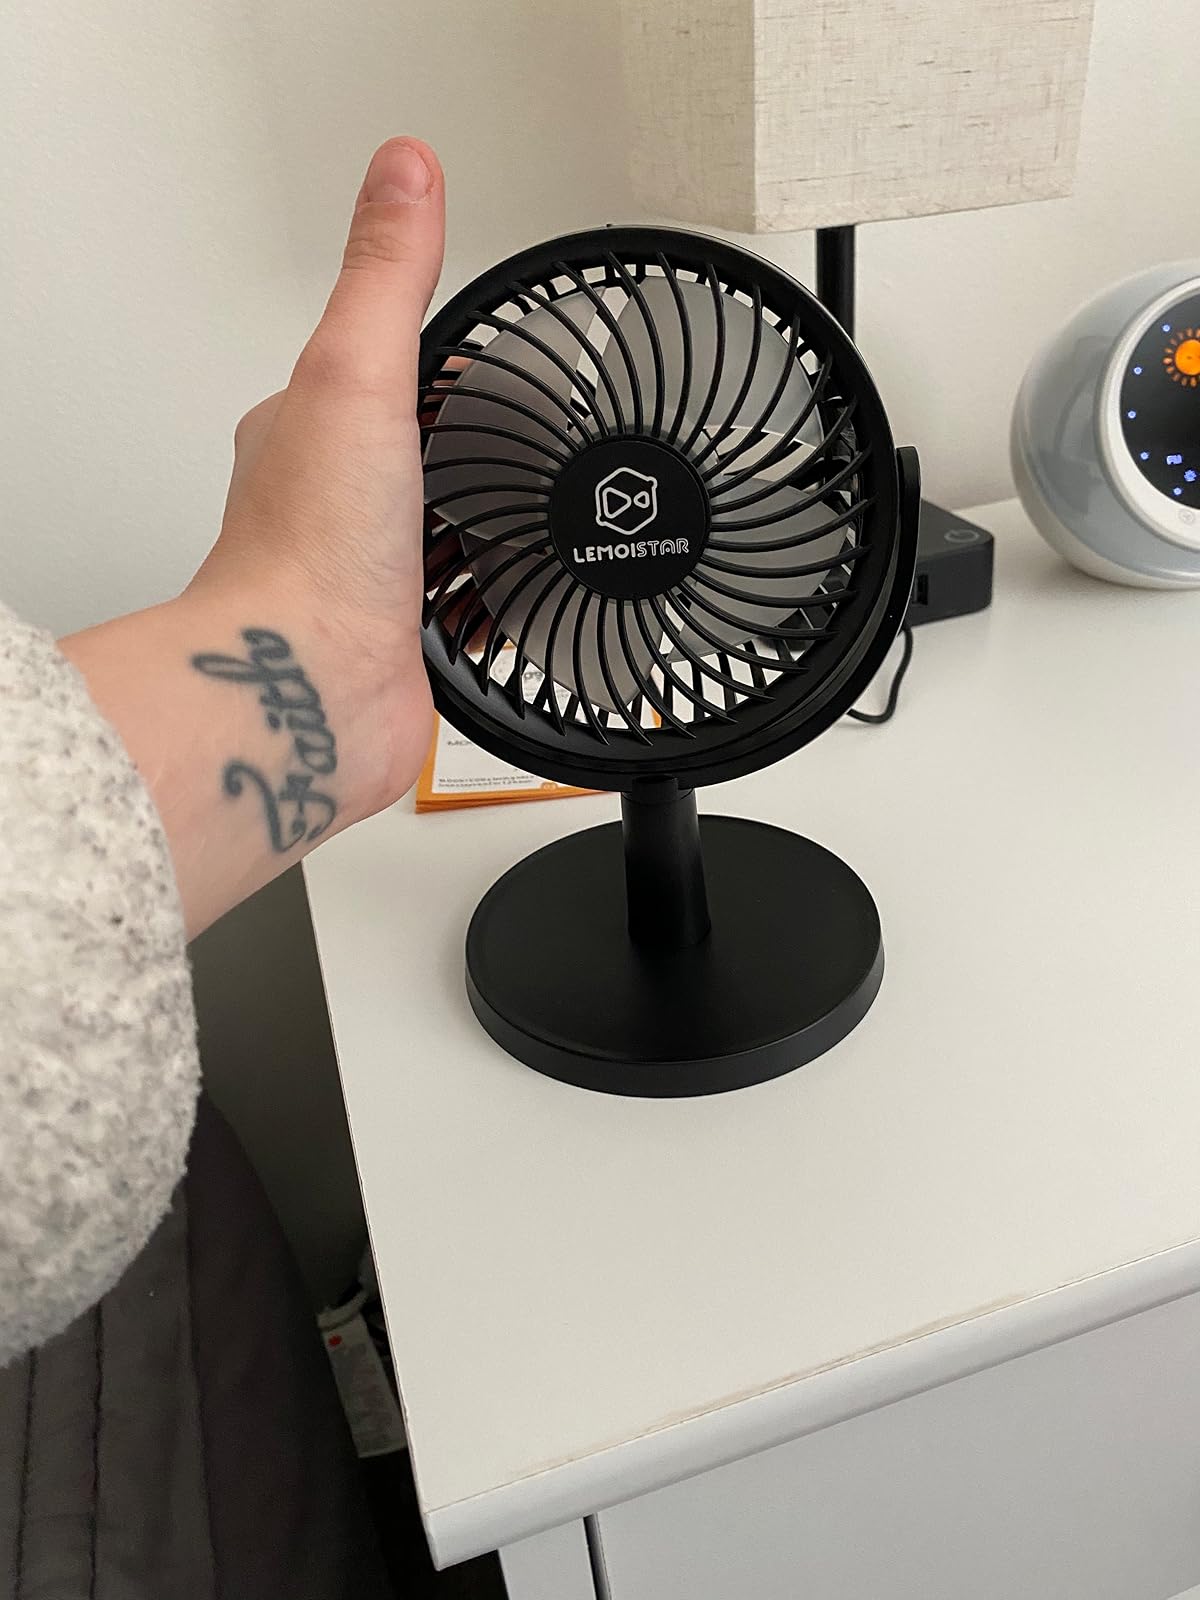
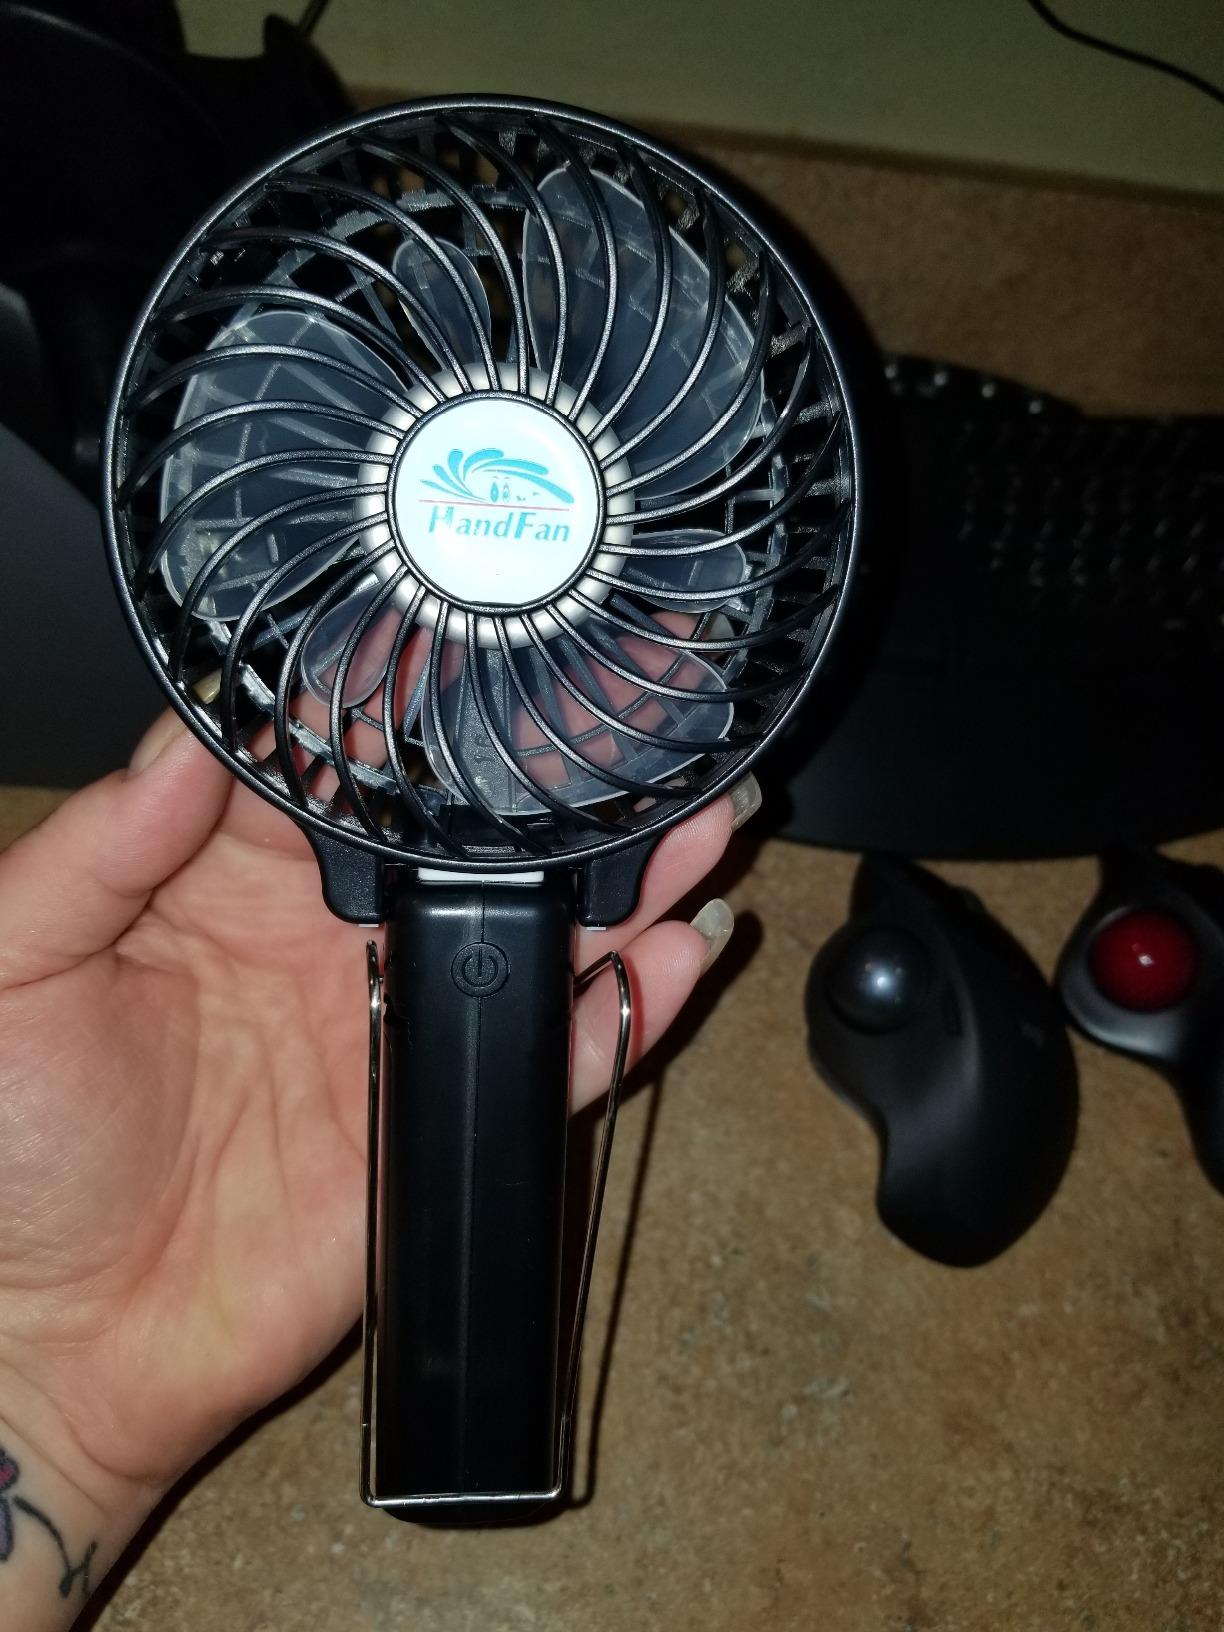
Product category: fan
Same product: no